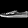
Label: Sneaker